Climate migration

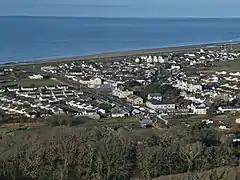
Fairbourne, Wales, an area particularly vulnerable to sea level rise

Research on South American migration patterns have found multiple connections between climate change and its effect on migration.The effects and results vary based on the type of climatic change, socioeconomic status and demographic characteristics of migrants and the distance and direction of the migration. Since most climate migration studies are done in the developed world, scientists have called for more quantitative research within the developing world, including South America. Migration in South America does not always increase as a result of increased environmental threats but is affected by factors such as climate variability and land suitability. These migrations are typically directed from rural to urban areas. Inter-provincial migration is shown to not be as heavily influenced by environmental changes whereas migration outside of the country of origin is heavily influenced by environmental changes. The results of a climactic event catalyzing migration change depending on the onset of the event, however, climate change related events such as drought and hurricanes augment or increase youth migration. Youth are more likely to migrate as a response to climate-related events. As a result, children who have been displaced are found to travel shorter distances to find work in rural destinations versus further to an urban area. The increase in interest in this topic in the past decade has called for a measure called preventive resettlement. The cases in which preventive resettlement appear appropriate is typically discerned by local and governmental bodies.